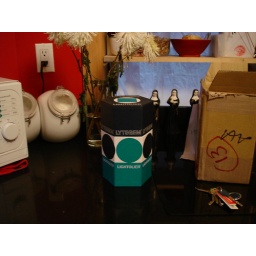
The box my lamp came in is so cute!